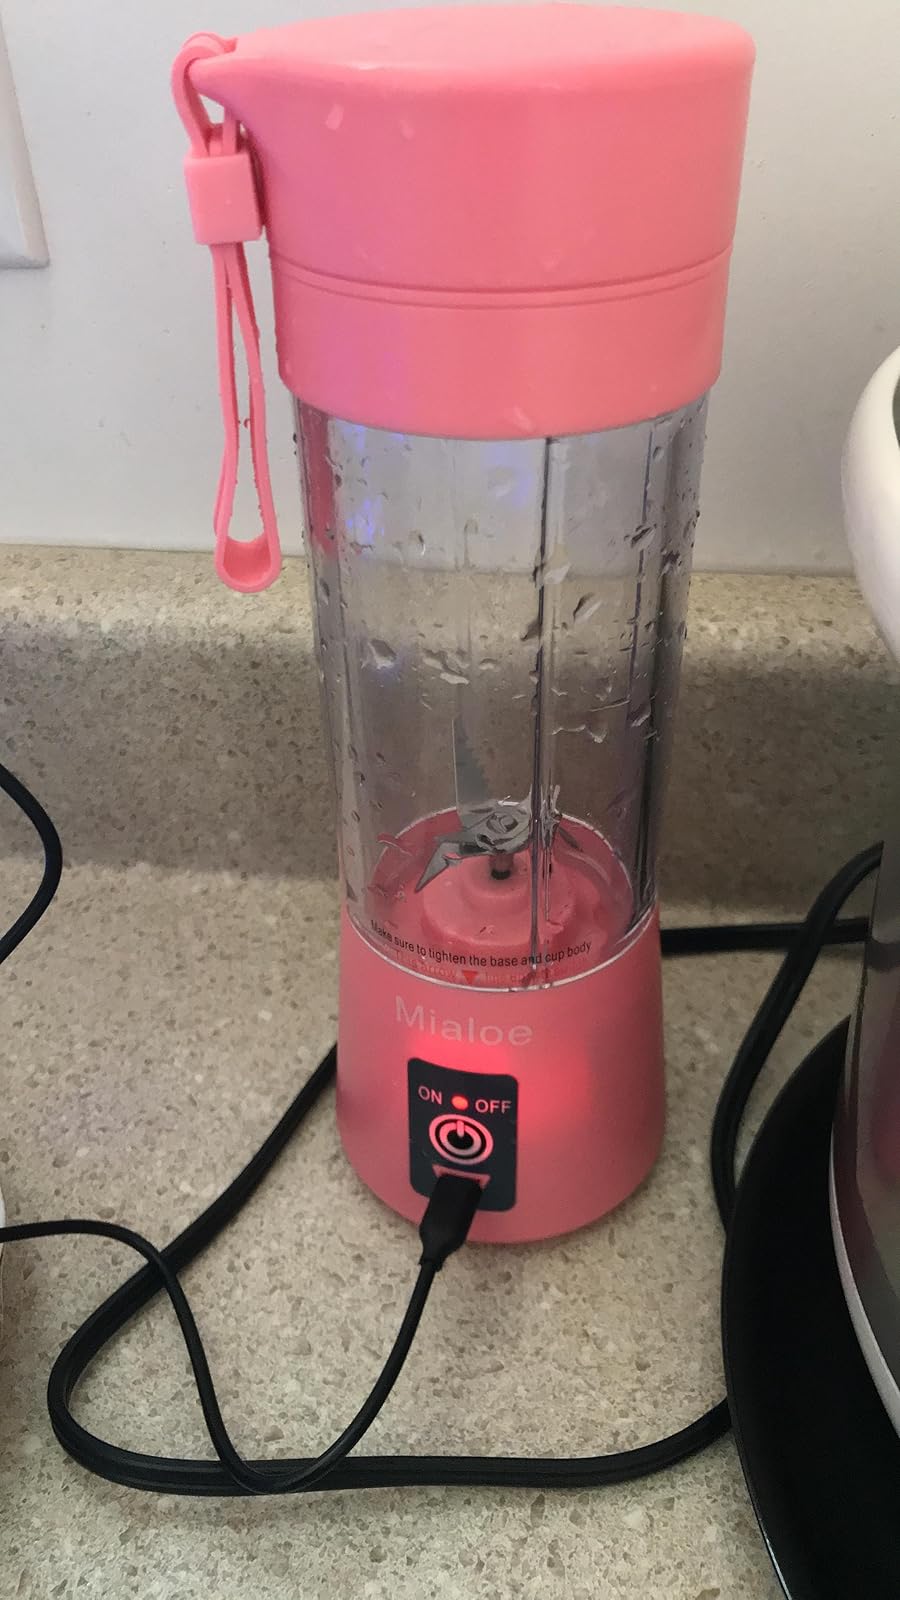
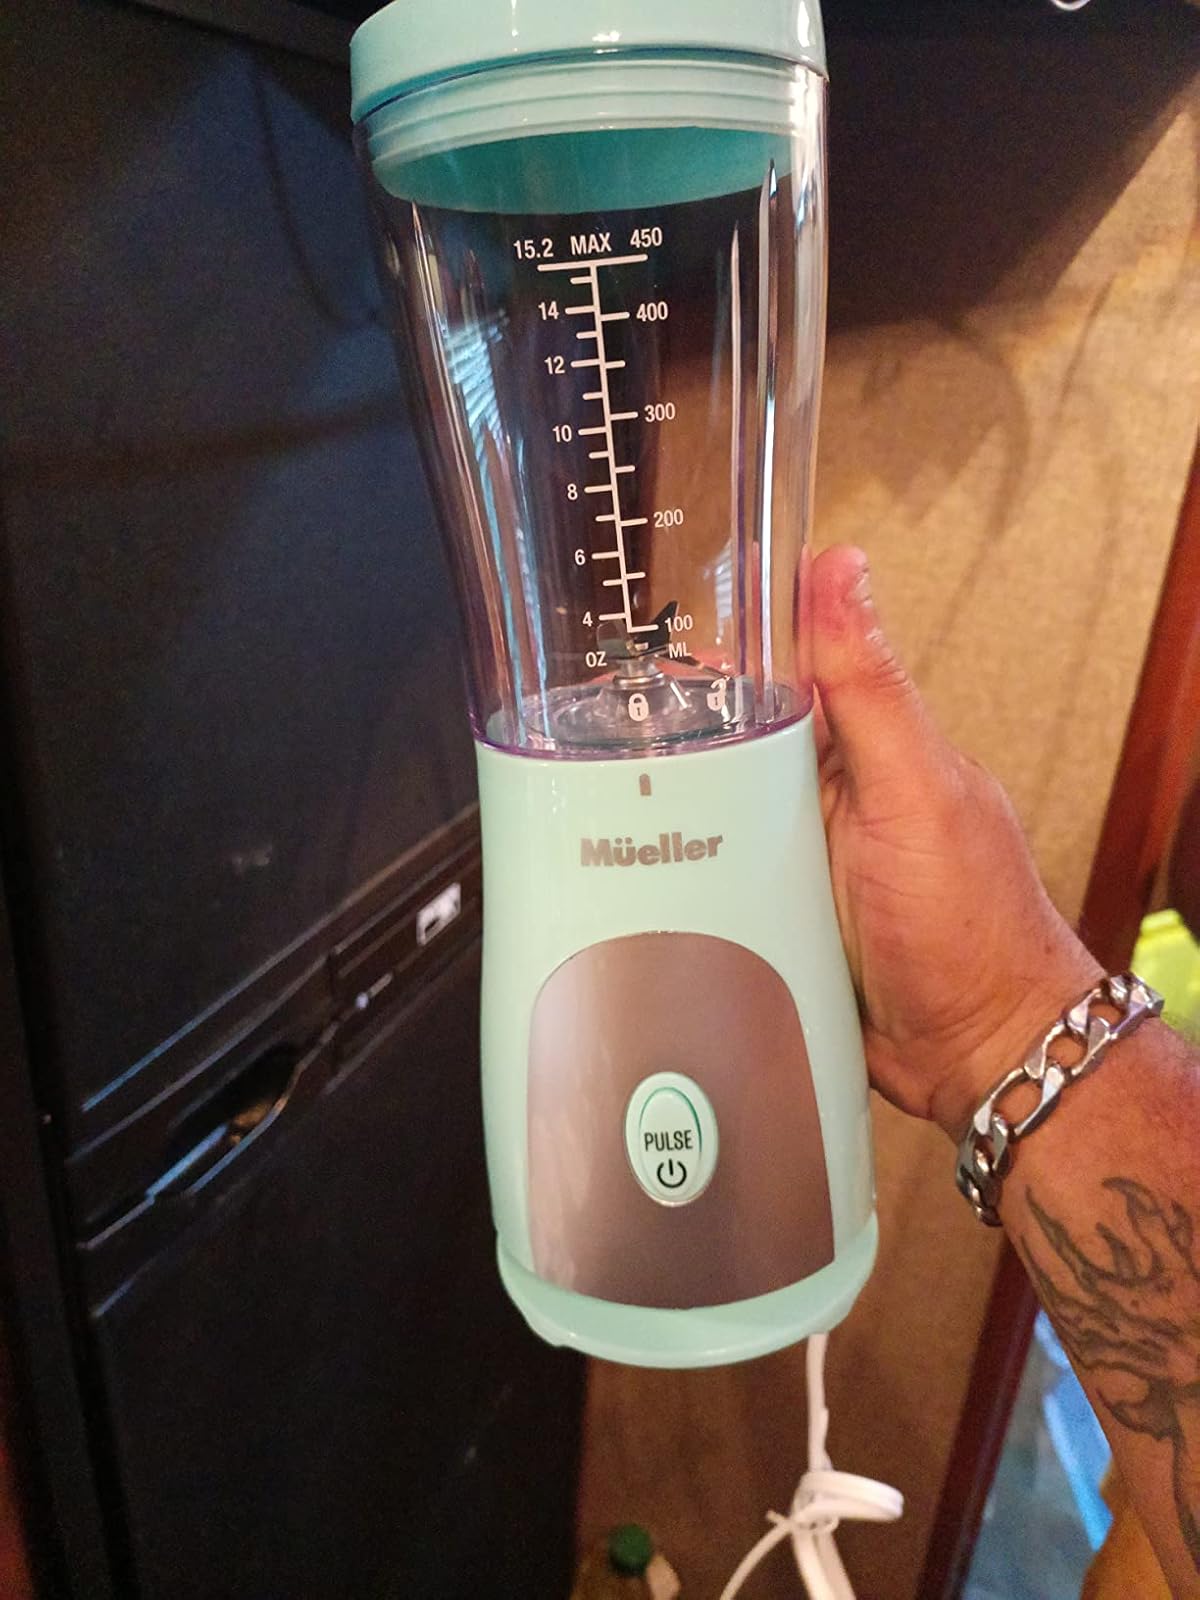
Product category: items_blender
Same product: no